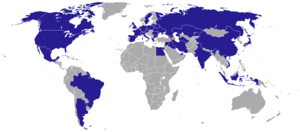
Les représentations diplomatiques de l'Arménie s'étendent sur différents continents. Elles regroupent les représentations auprès d'autres États et auprès de certaines organisations internationales.